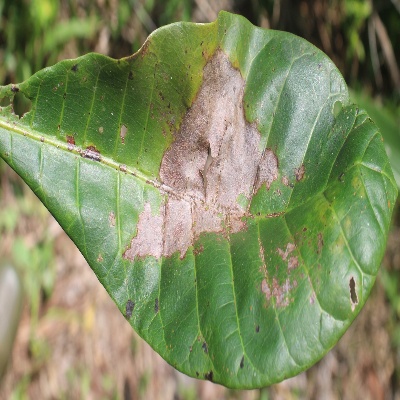
Crop: Cashew
Condition: anthracnose